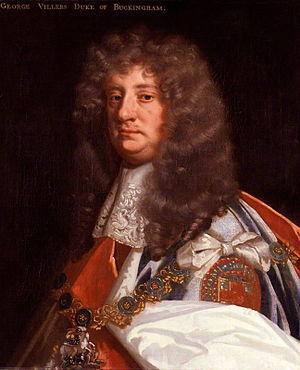
Peveril du Pic est un roman historique de l'auteur écossais Walter Scott, paru le 7 janvier 1823 sous la signature « par l'auteur de Waverley, Kenilworth, etc. » Le récit a pour cadre l'Angleterre et l'île de Man au XVIIᵉ siècle. C'est le plus long des romans de Scott.
La Répétition, titre original The Rehearsal, est une comédie de la Restauration anglaise, en cinq actes et en prose, du duc de Buckingham. Elle a été jouée pour la première fois à Londres au Théâtre Royal de Bridges Street, qui deviendra quelques années plus tard le Théâtre de Drury Lane, le 7 décembre 1671 par la King's Company de Killigrew. Buckingham fut aidé dans son travail d'écriture, qui dura plusieurs années, principalement par Samuel Butler, Thomas Sprat et Martin Clifford.